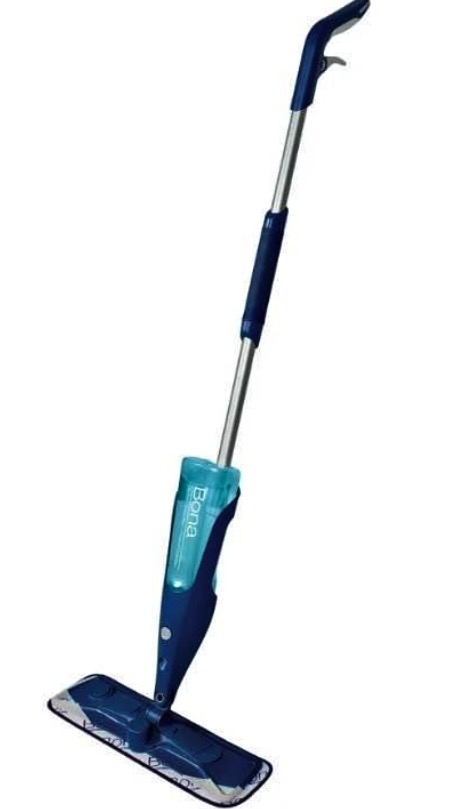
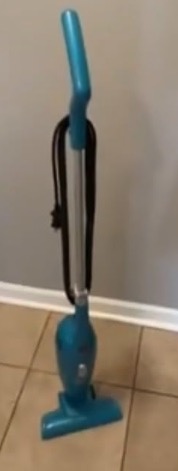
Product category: items_vacuum
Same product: no